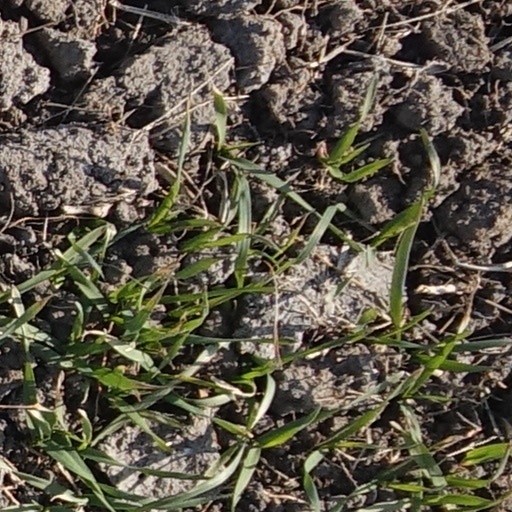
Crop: wheat